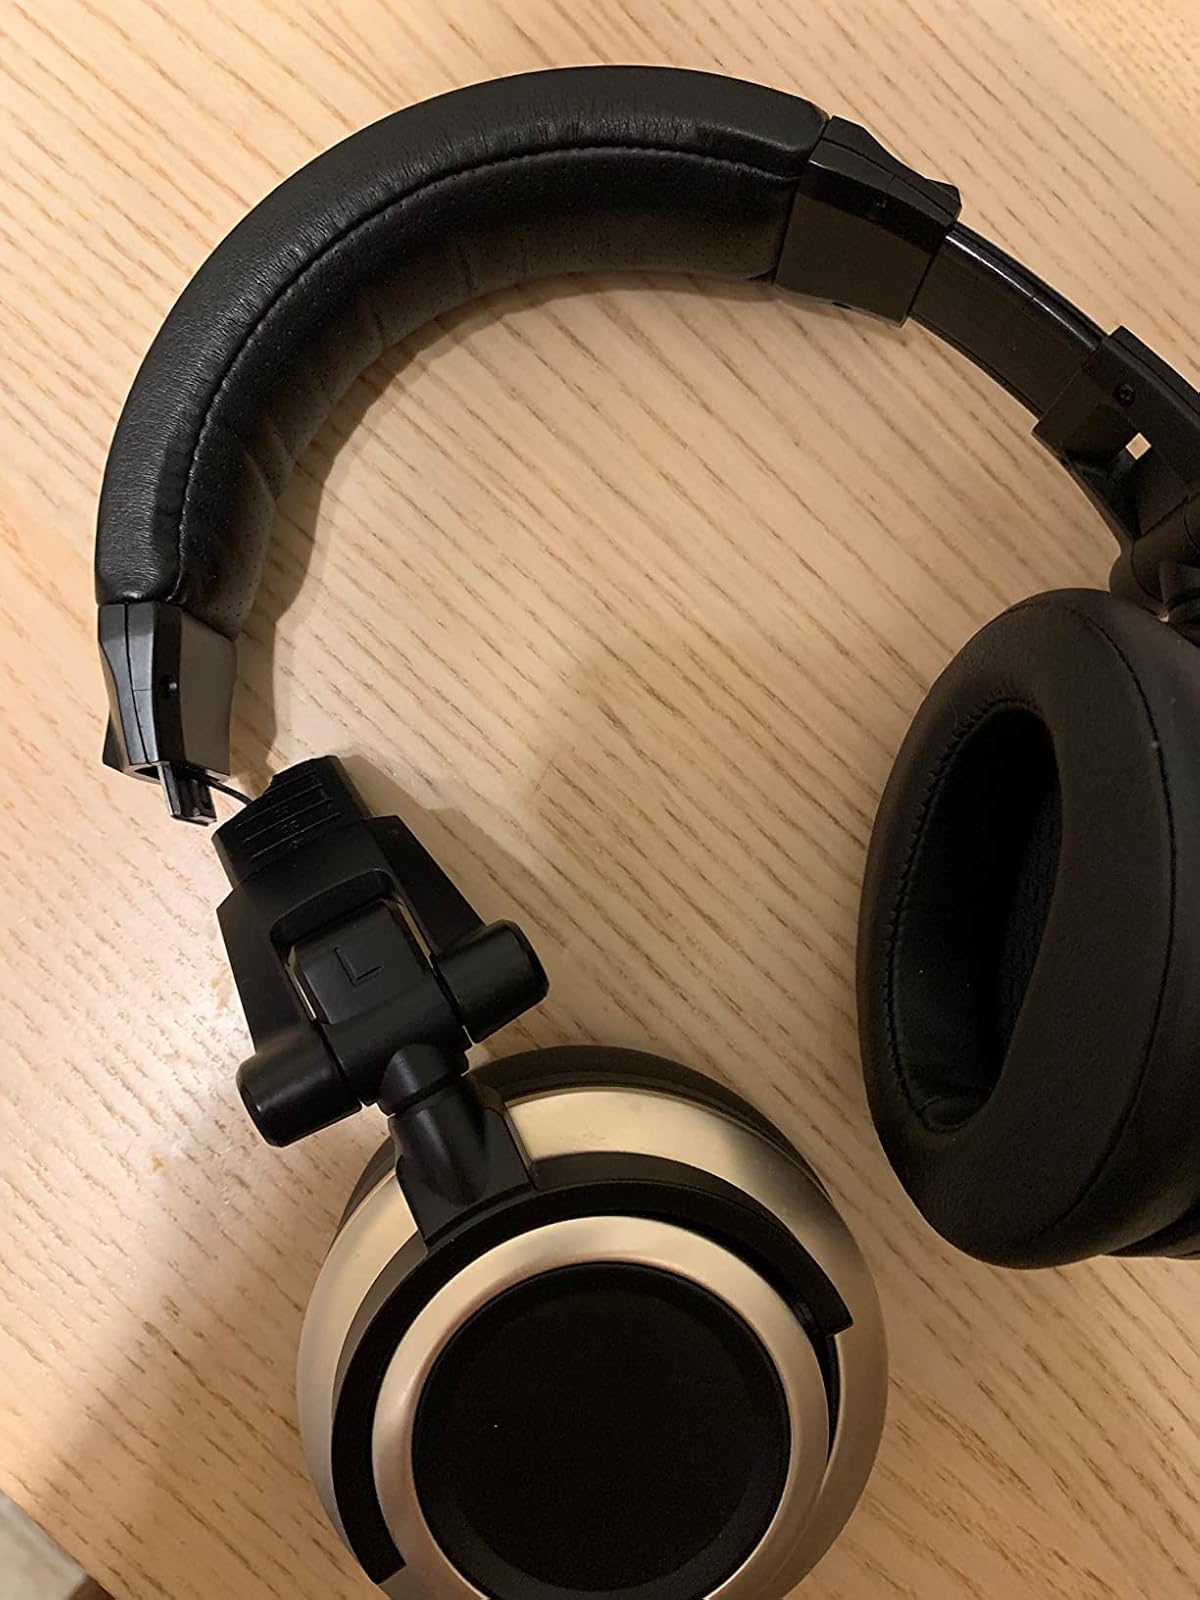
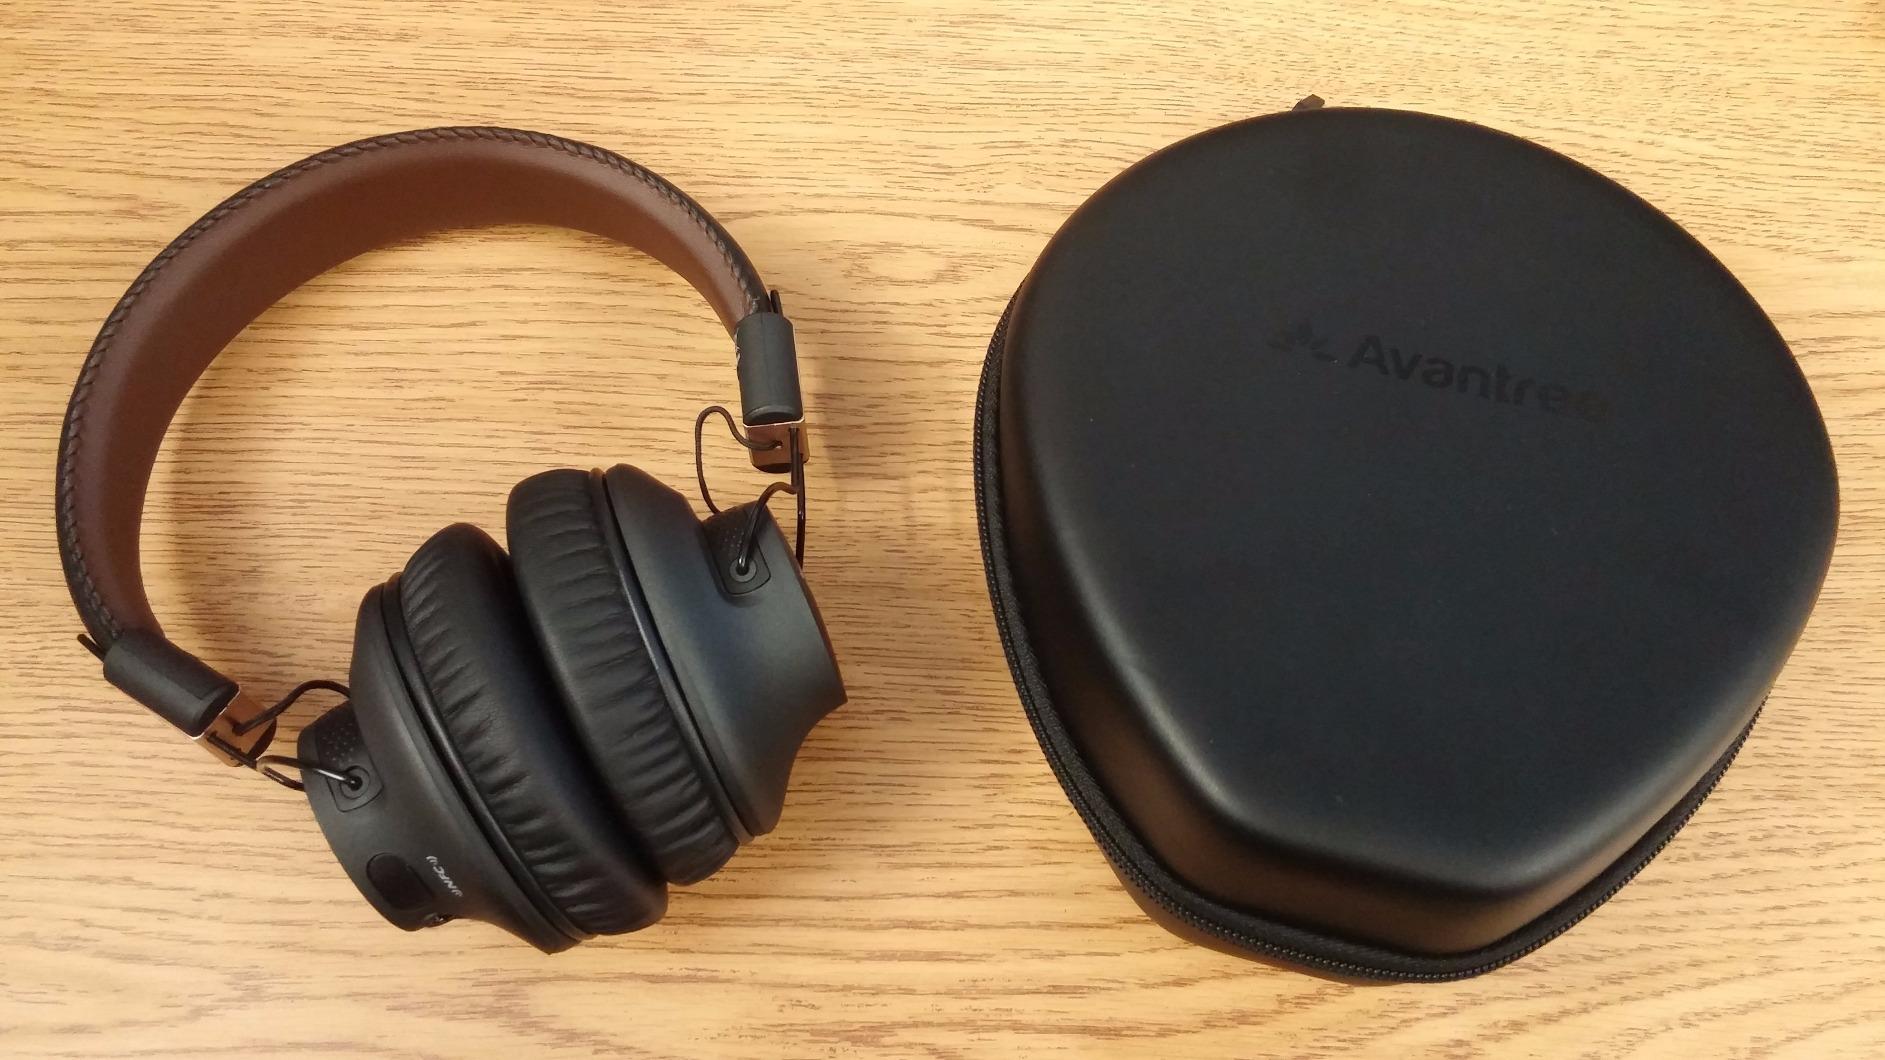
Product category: headphones
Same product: no